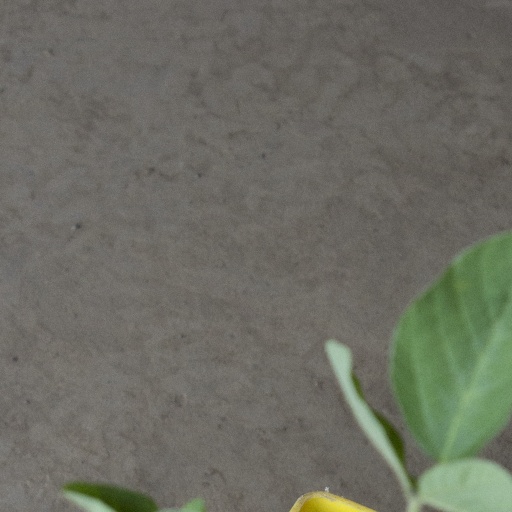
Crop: soybean